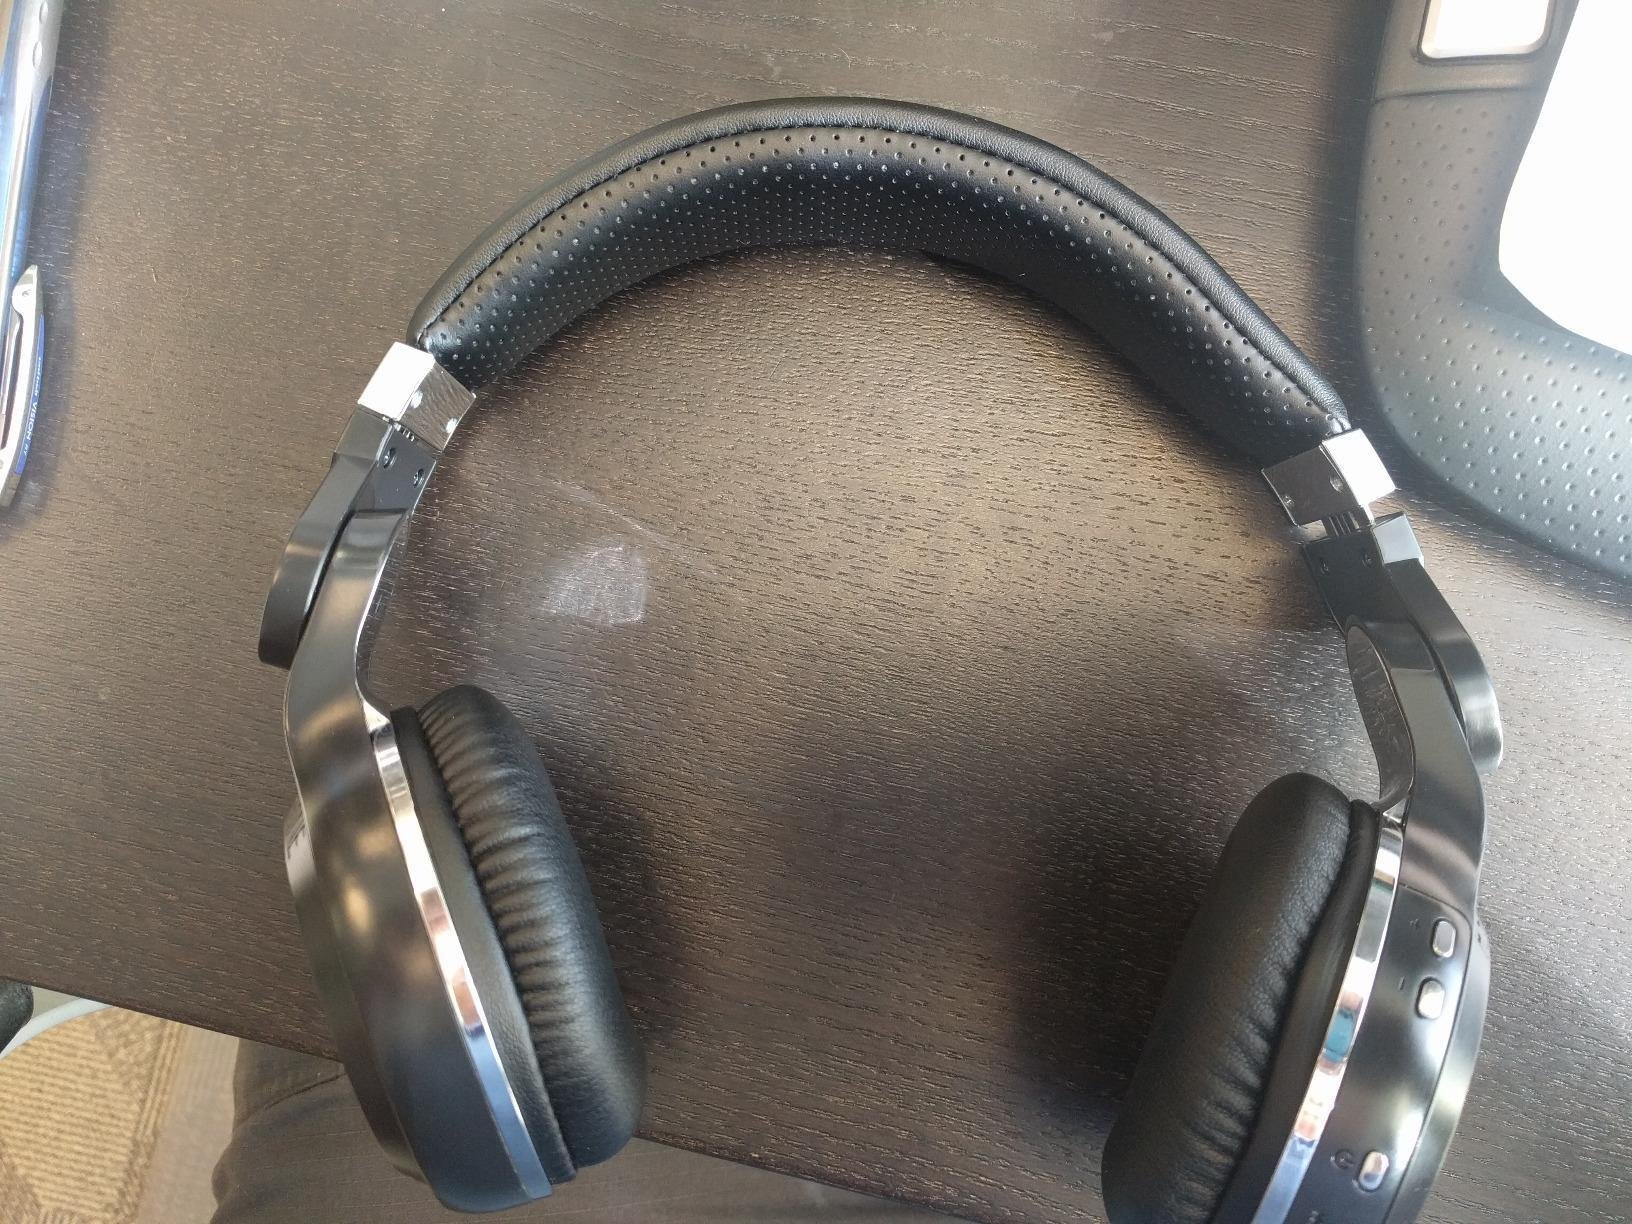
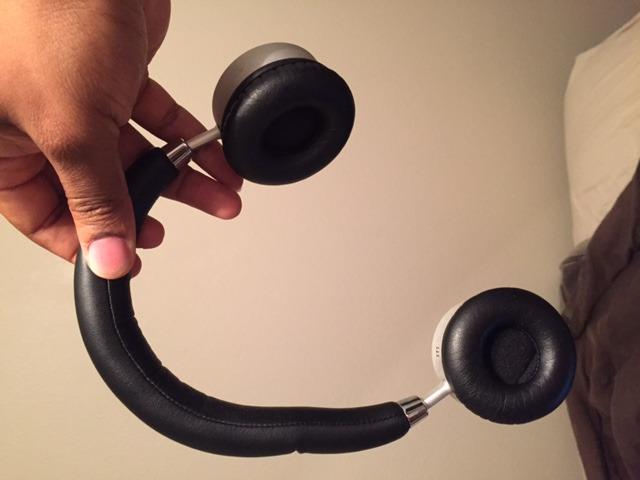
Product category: headphones
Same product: no